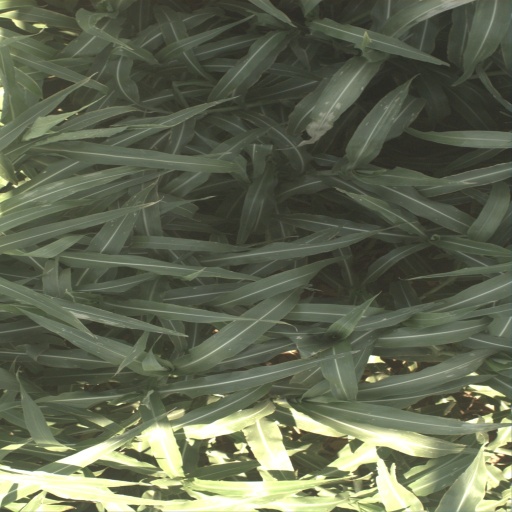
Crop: sorghum